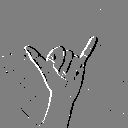
ASL letter: y